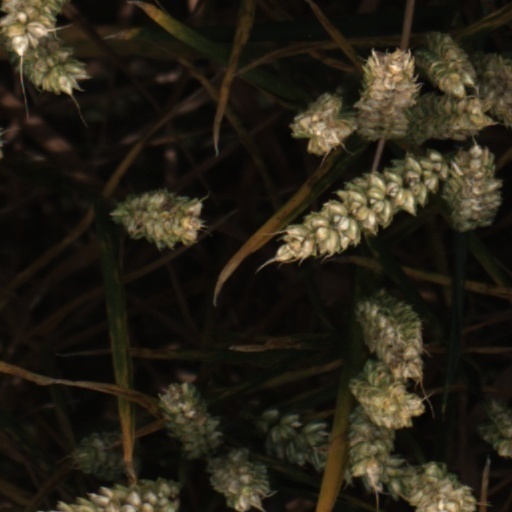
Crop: wheat